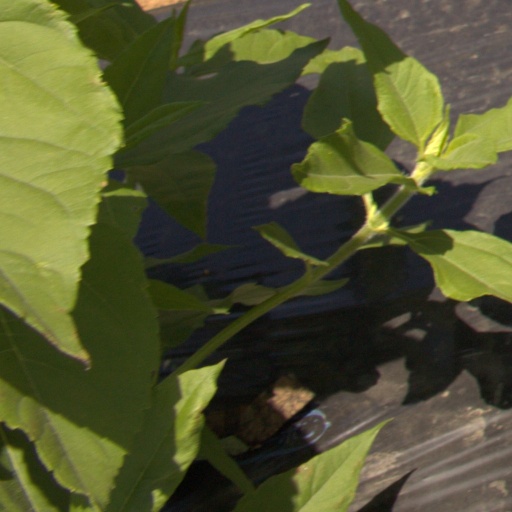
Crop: Jerusalem artichoke